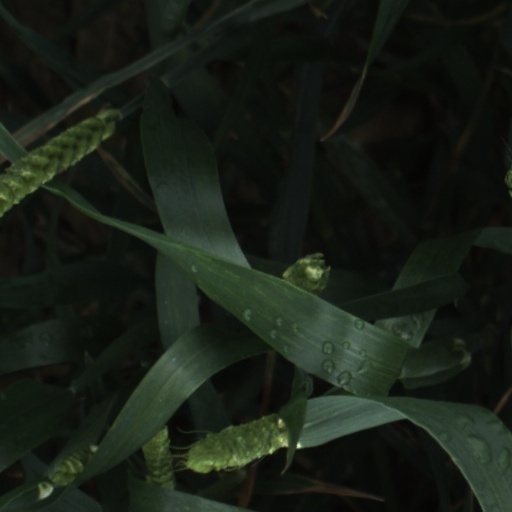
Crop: wheat